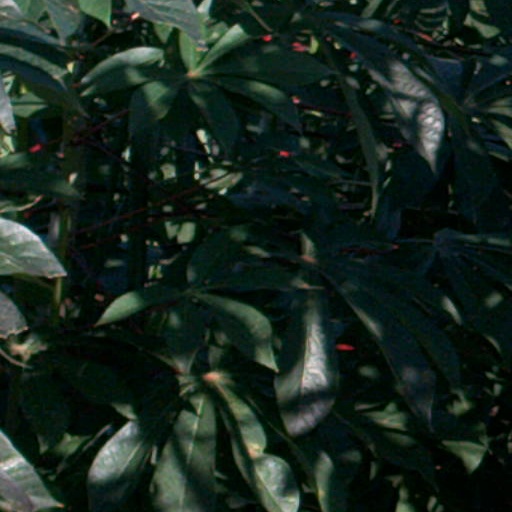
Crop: cassava